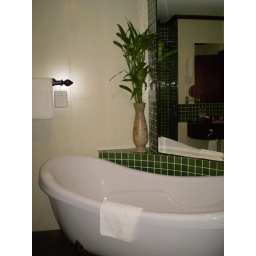
I would have used the bath, but the water was yellow as opposed to the water in the shower, which was not.